Question: Where is the image taken?
Tambaya: A ina aka ɗauka hoton?
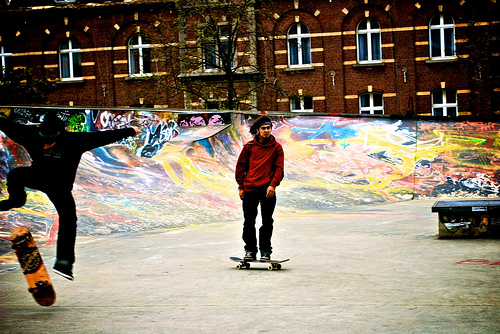
Answer: Ramp.
Amsa: Gangara.